Aceh War

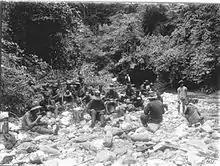
A Dutch military patrol on break during the Aceh War, photo by H.M. Neeb

In 1898 Van Heutsz was proclaimed governor of Aceh, and with his lieutenant, later Dutch Prime Minister Hendrikus Colijn, would finally conquer most of Aceh. They followed Hurgronje's suggestions, finding cooperative "uleebelang" that would support them in the countryside and isolating the resistance from their rural support base. The Dutch formulated a new strategy of counter-insurgency warfare by deploying light-armed Marechaussee units and using scorched earth tactics. Van Heutsz charged Colonel Gotfried Coenraad Ernst van Daalen with breaking remaining resistance.